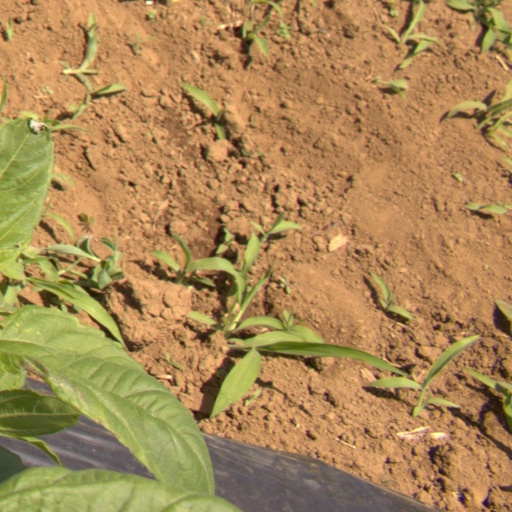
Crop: Jerusalem artichoke